List of awards and nominations received by EastEnders

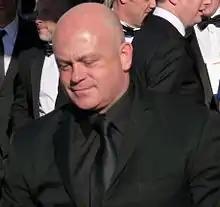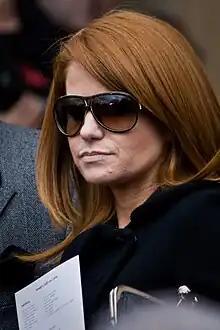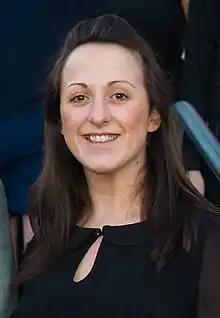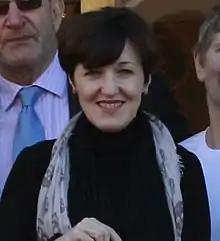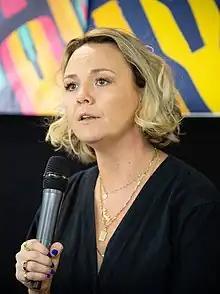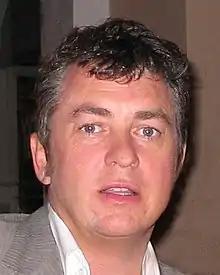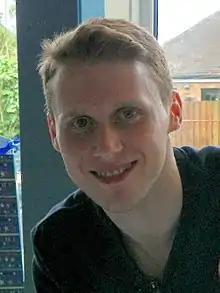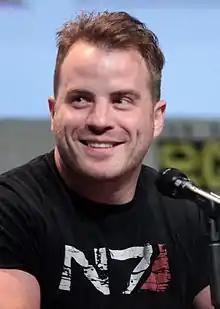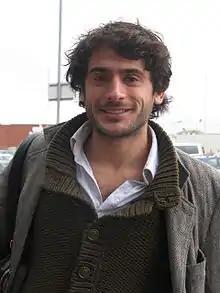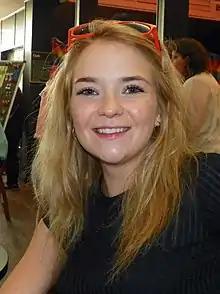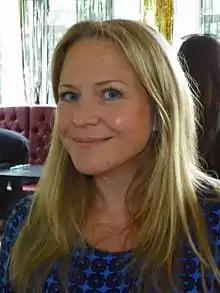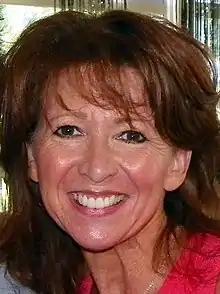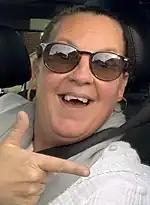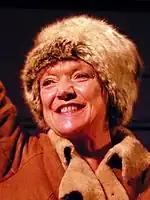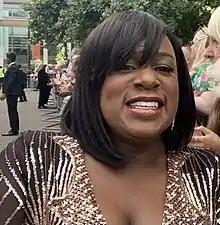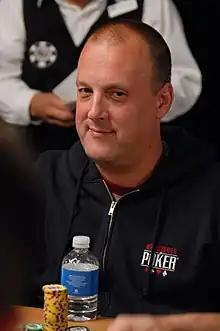
Ross Kemp (Grant Mitchell) has won Best Actor twice, in 1999 and 2006.
Patsy Palmer (Bianca Jackson) was awarded Best Actress in 2000.
Natalie Cassidy (Sonia Fowler) was awarded Best Actress in 2001.
Kacey Ainsworth (Little Mo Mitchell) was awarded Best Actress in 2002 and 2003.
Charlie Brooks (Janine Butcher) was awarded Villain of the Year in 2004.
Shane Richie (Alfie Moon) won Best Actor at the British Soap Awards in 2005.
Jamie Borthwick (Jay Brown) was awarded Best Dramatic Performance from a Young Actor or Actress in 2008.
Robert Kazinsky (Sean Slater) was awarded Best Actor in 2009.
Marc Elliott (Syed Masood) won Best Newcomer at the British Soap Awards in 2010.
Lorna Fitzgerald (Abi Branning) won Best Young Performance at the British Soap Awards in 2012.
Kellie Bright (Linda Carter) was awarded Best Actress and Best Dramatic Performance in 2015.
Bonnie Langford (Carmel Kazemi) was awarded Best Newcomer in 2016.
Lorraine Stanley (Karen Taylor) was awarded Best Newcomer in 2018.
Gillian Wright (Jean Slater) was awarded Best Female Dramatic Performance in 2019.
Tameka Empson (Kim Fox) received numerous nominations for Best Comedy Performance before winning in 2022.
Ross Boatman (Harvey Monroe) was awarded Best Newcomer in 2022.
Danielle Harold (Lola Pearce) was awarded Best Leading Performer in 2023.
Aaron Thiara (Ravi Gulati) was awarded Villain of the Year in 2023.

The "Broadcast" Awards are run by "Broadcast" magazine. They recognise and reward excellence in and around the UK television programming industry. "EastEnders" has won the Best Soap/Continuing Drama accolade once.